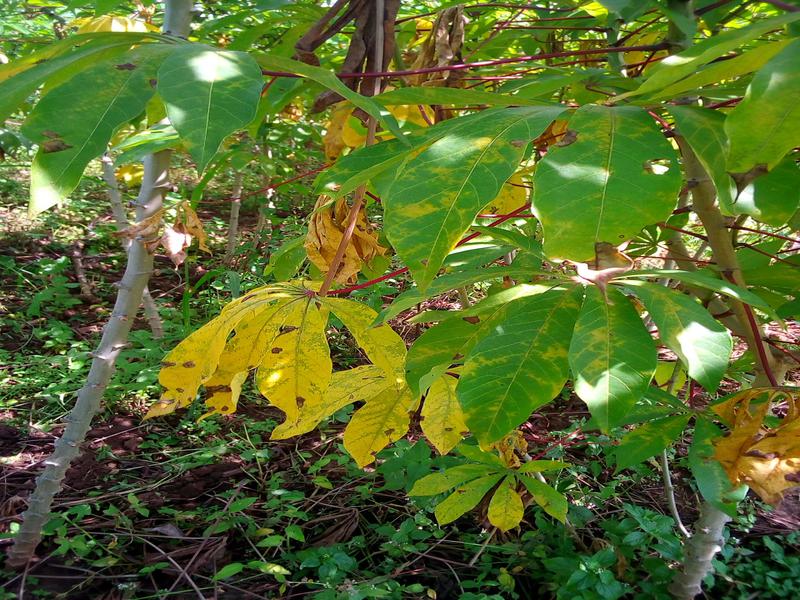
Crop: cassava
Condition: brown_streak_disease